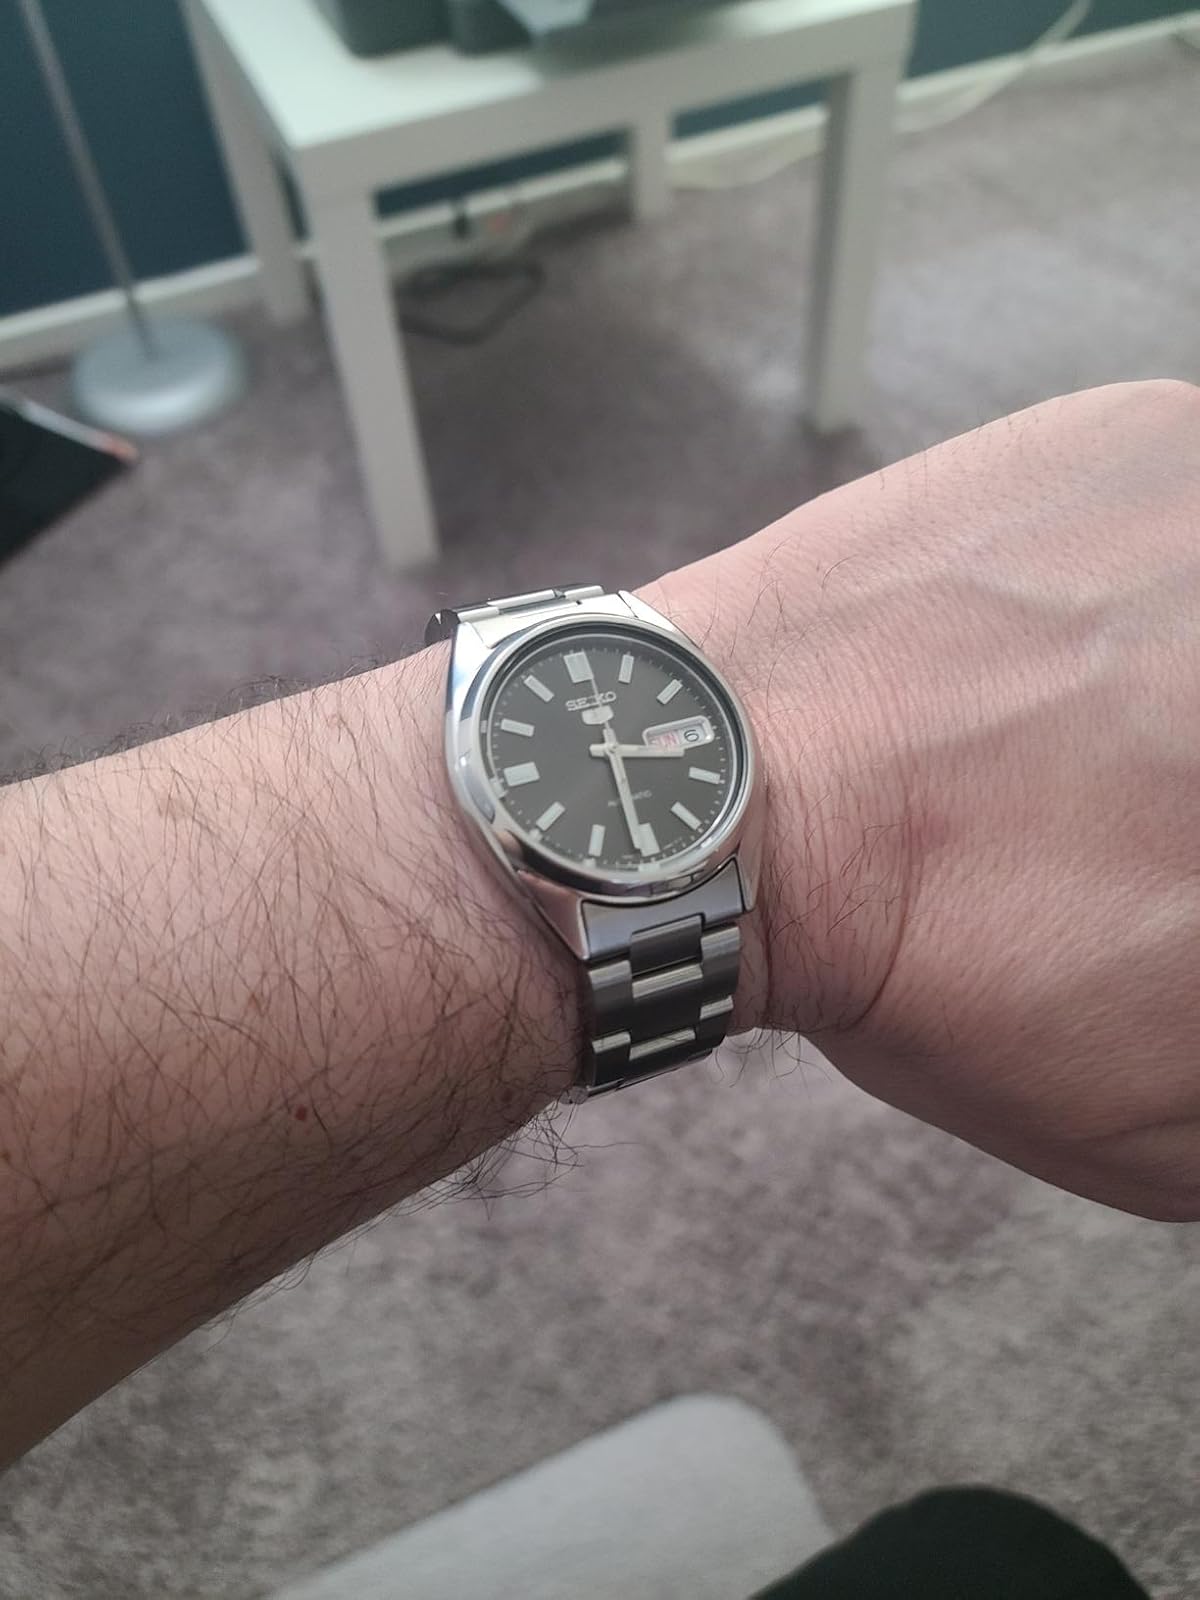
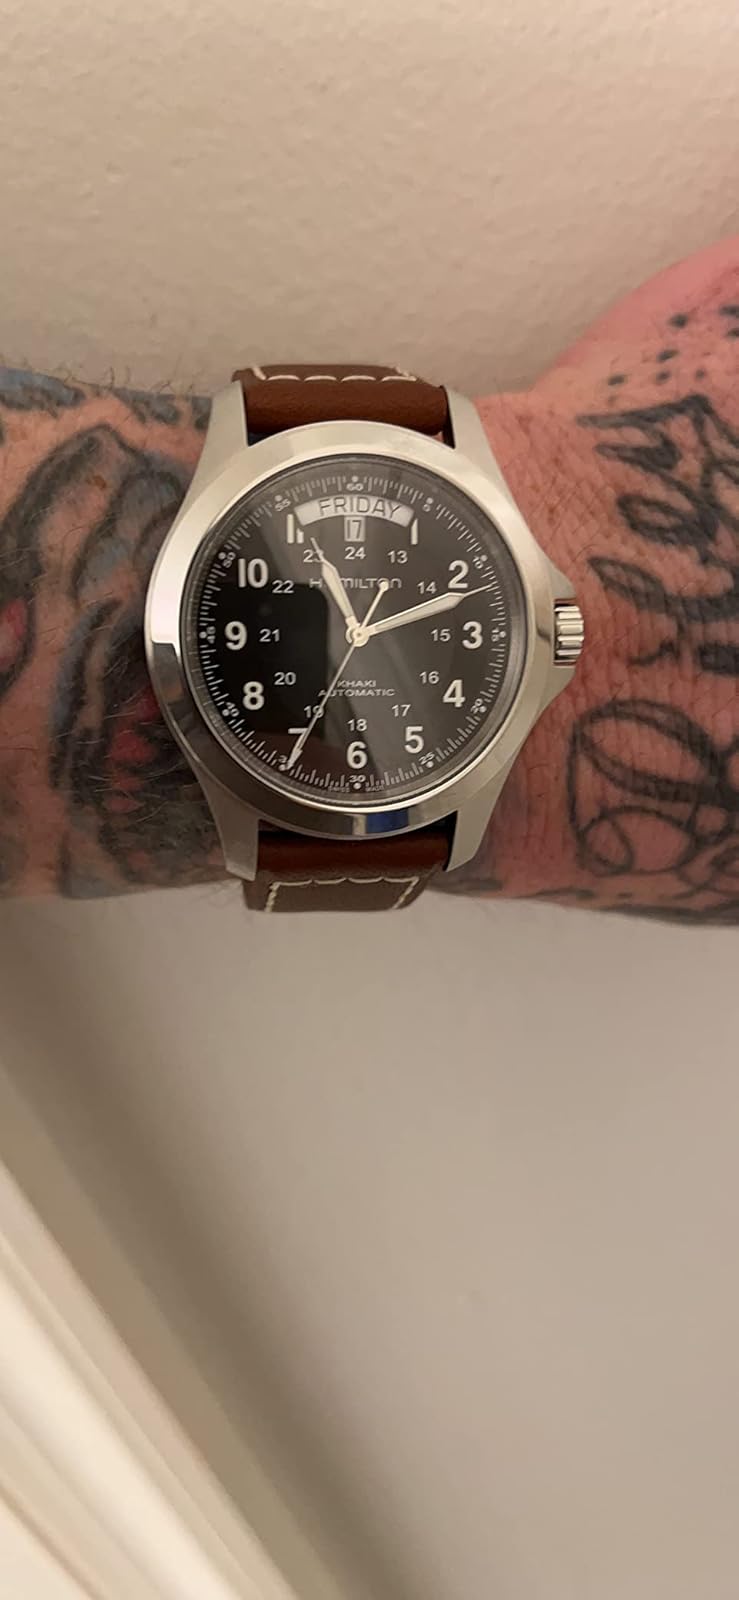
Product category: accessories_watch
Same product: no